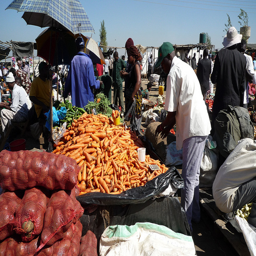
People shopping in an open market for vegetables.
An open market full of people and piles of vegetables.
People are shopping at an open air produce market.
Large piles of carrots and potatoes at a crowded outdoor market.
People shop for vegetables like carrots and potatoes at an open air market.